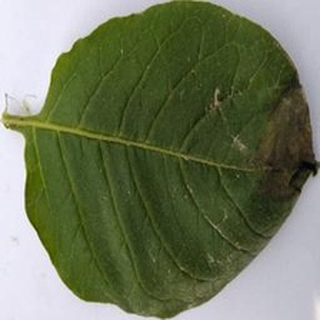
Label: potato_late_blight